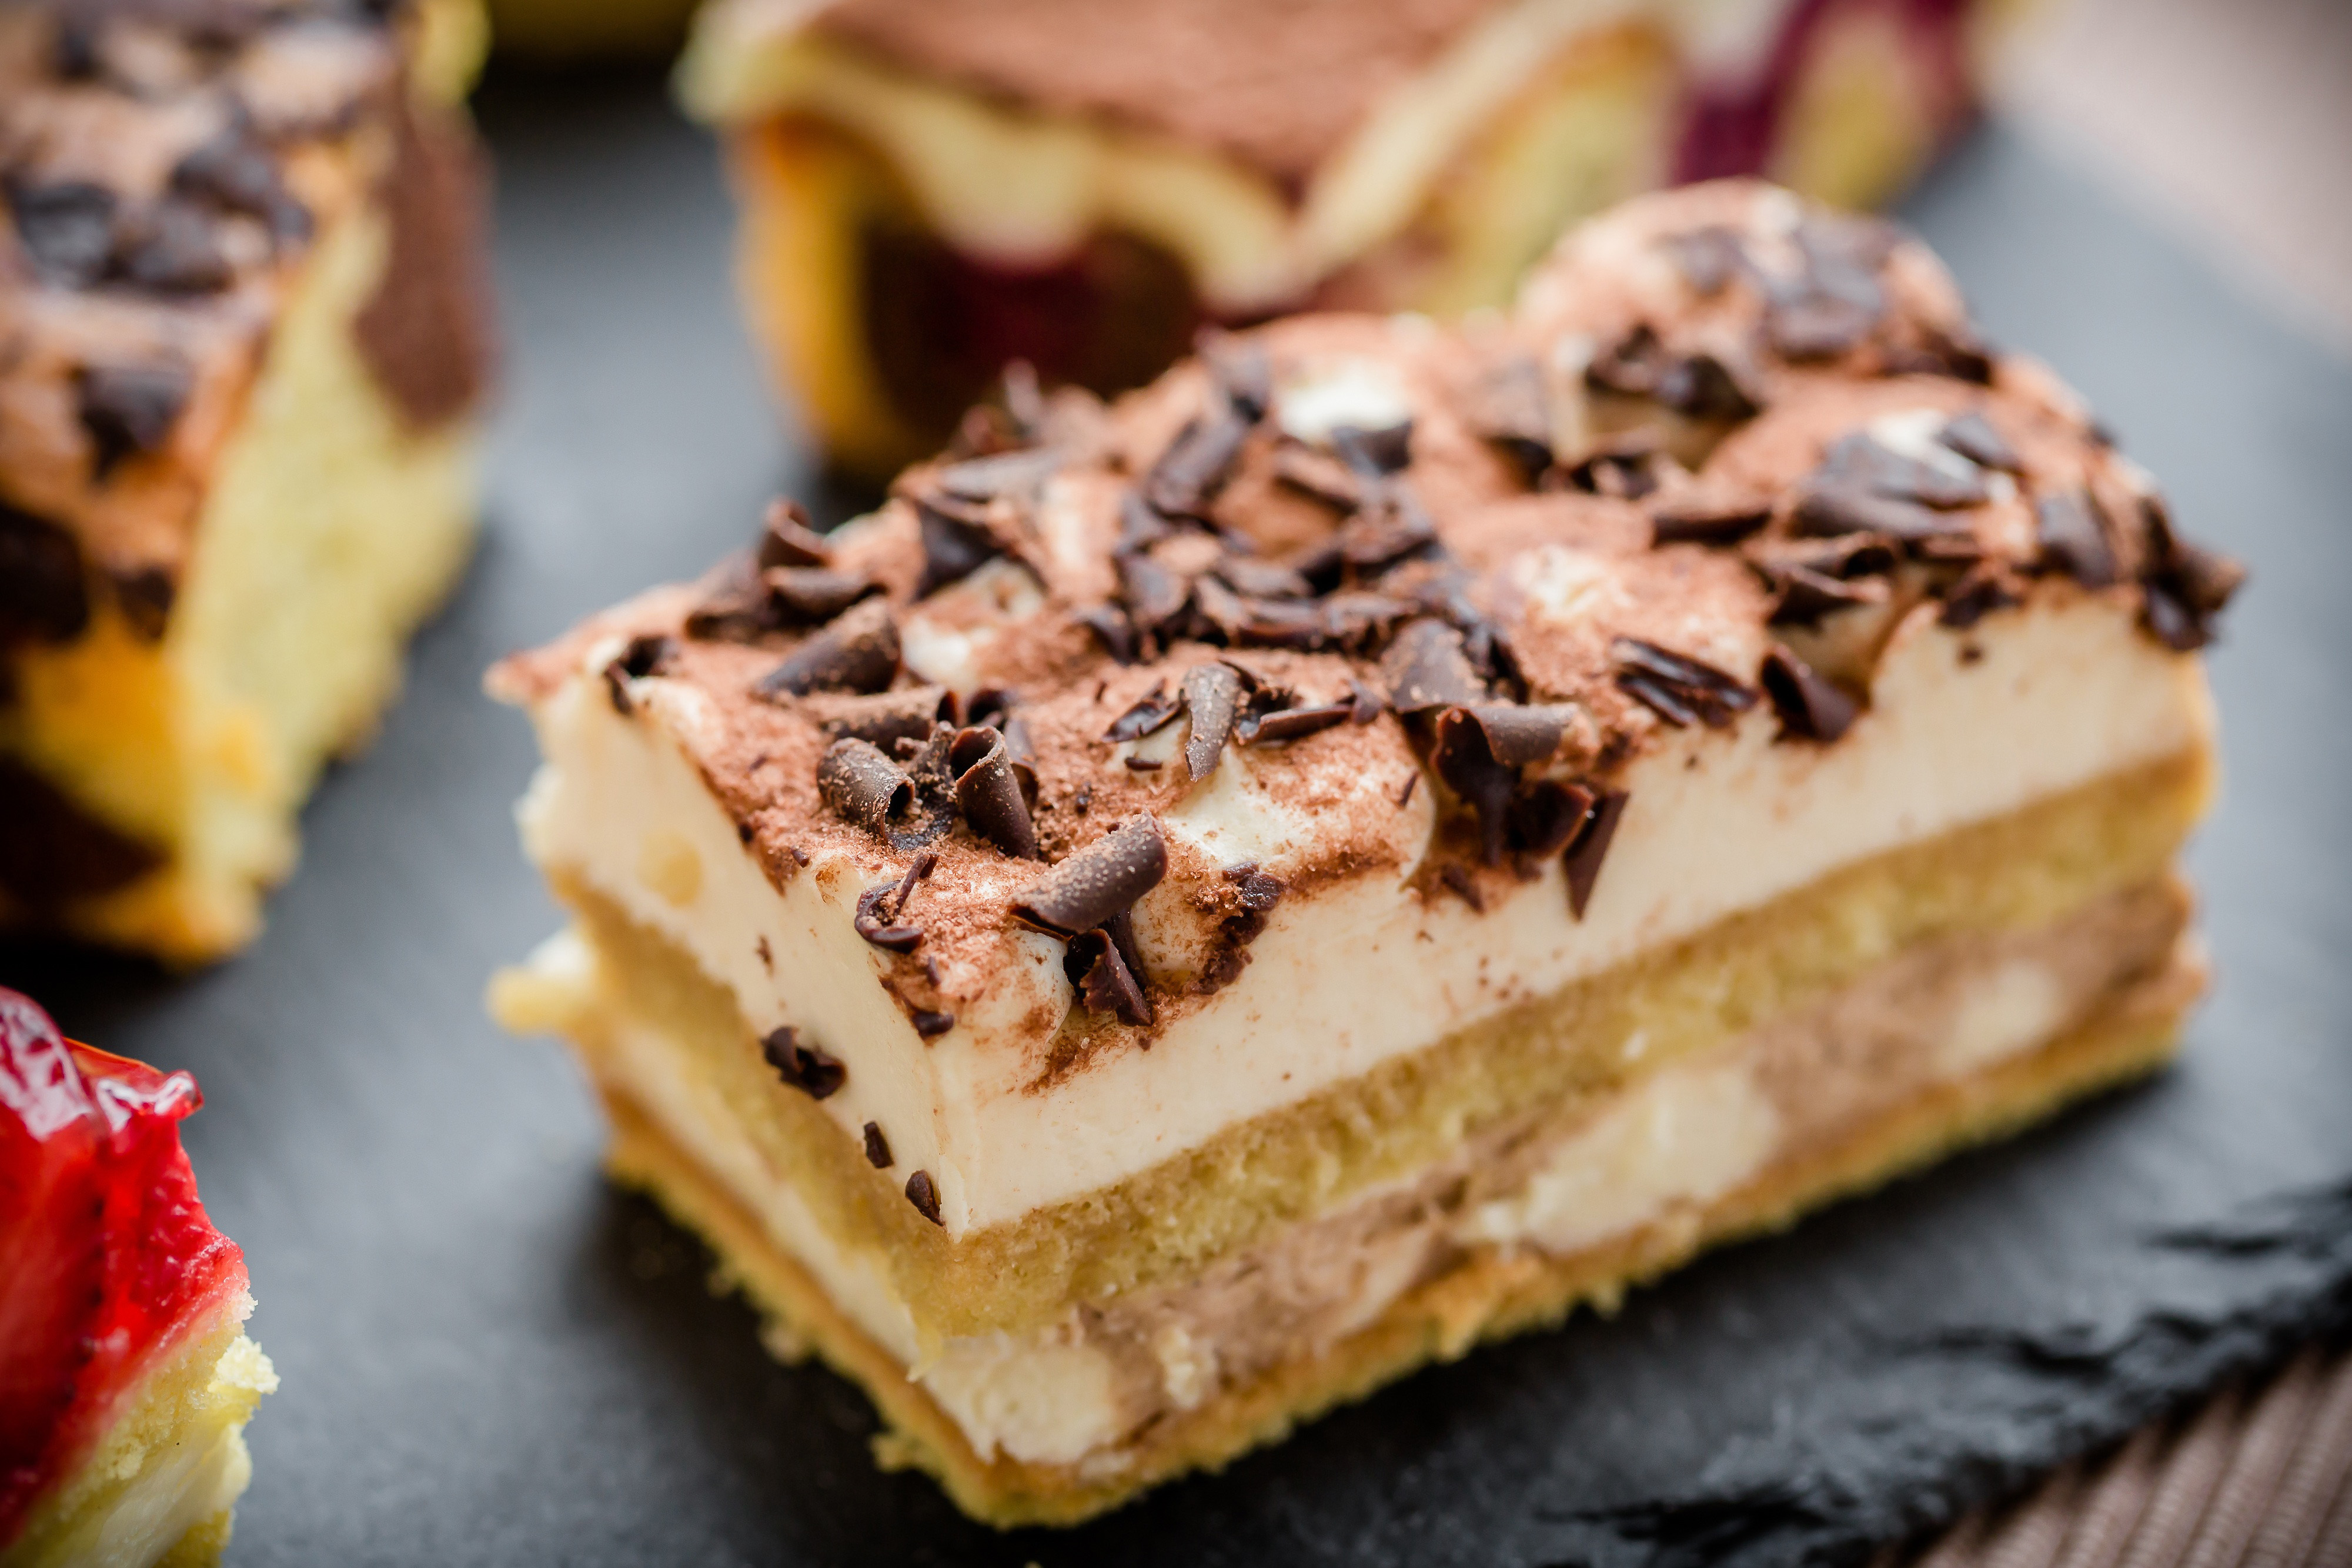
food, cuisine, dish, dessert, baked goods, ingredient, frozen dessert, pastry, mille feuille, finger food, Caramel shortbread, sweetness, baking, patisserie, recipe, petit four, banoffee pie, confectionery, produce, cream